RSVP (board game)

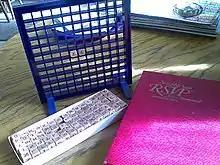
RSVP word game by Scrabble

RSVP was a vertical version of "Scrabble" introduced by Selchow and Righter in 1958 and promoted as "3-D Scrabble". Two players spelled words using cubical tiles with letters on an upright grid board.